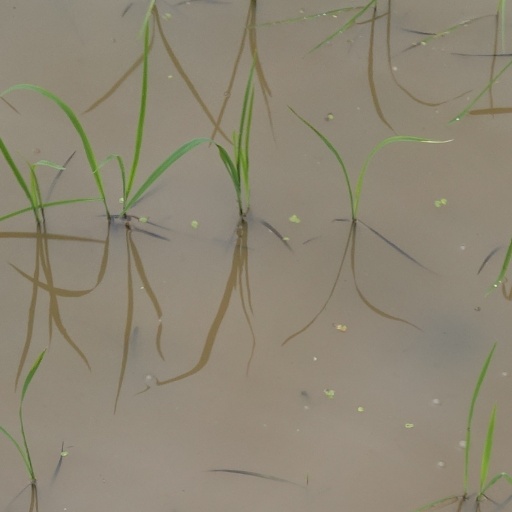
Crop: rice